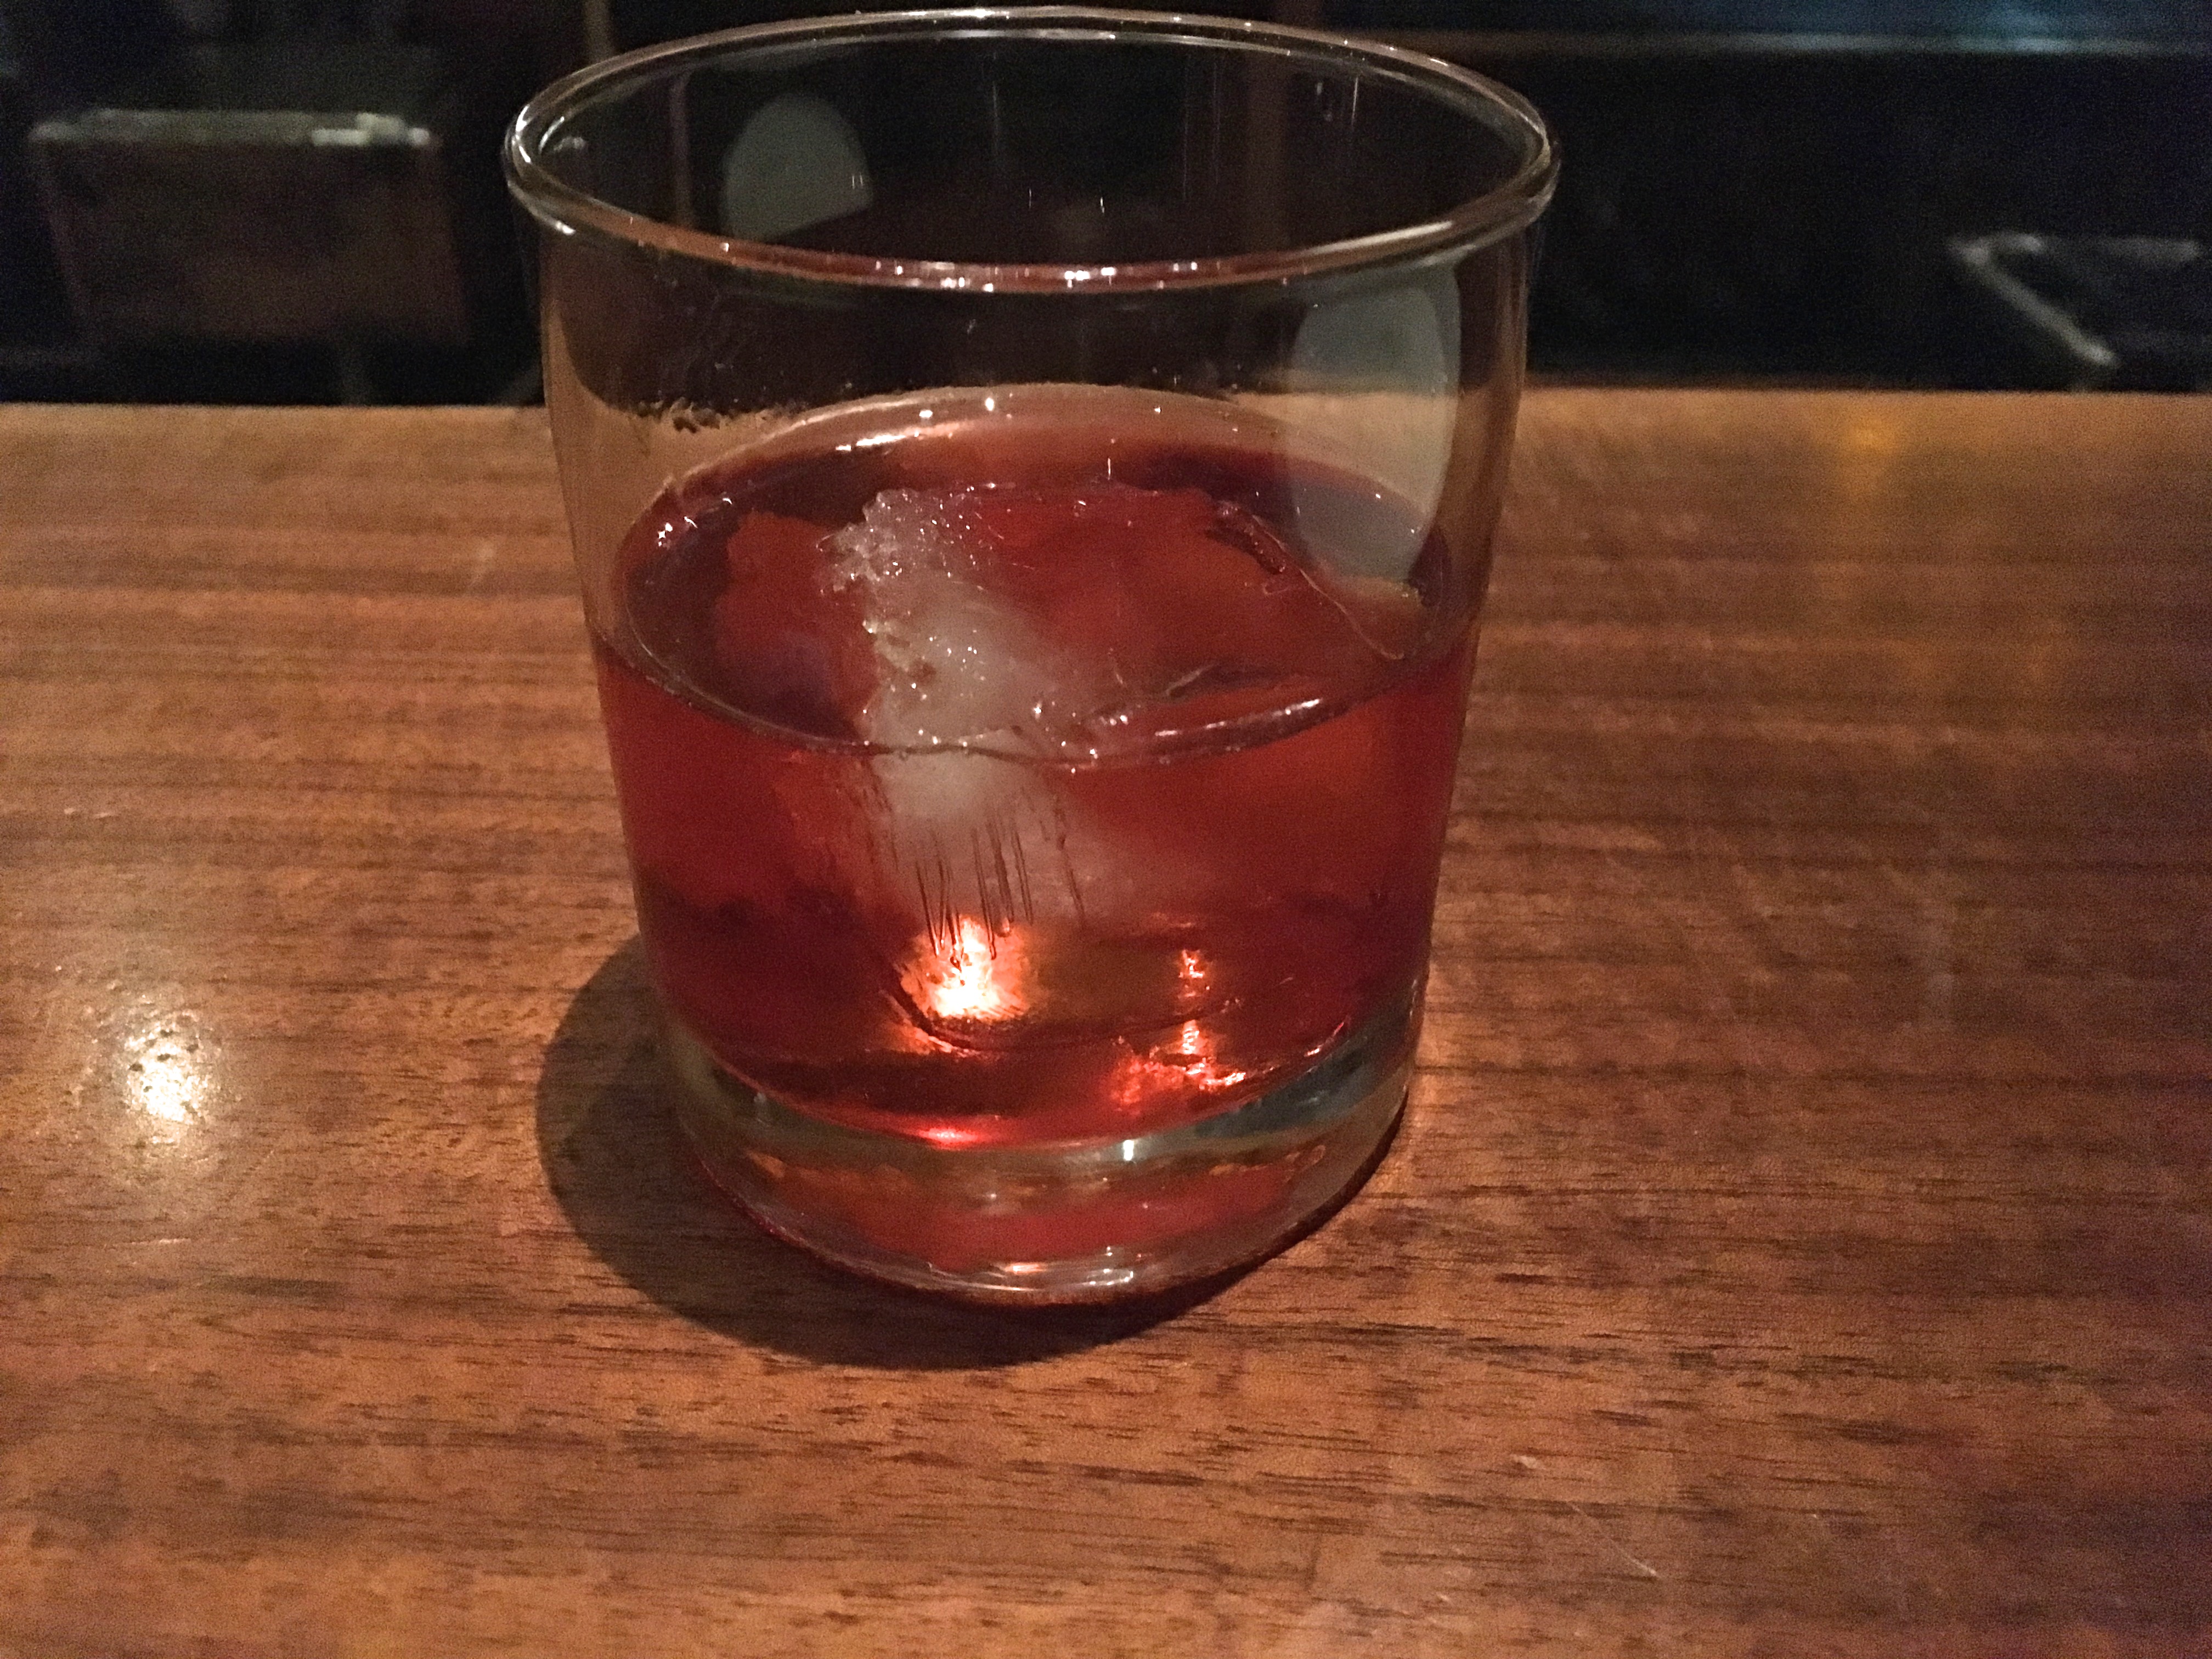
glass, food, produce, drink, cocktail, liqueur, old fashioned, alcoholic beverage, negroni, distilled beverage